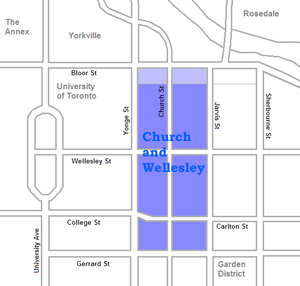
Church and Wellesley est le quartier gai de la ville canadienne de Toronto, en Ontario. Il se situe au croisement de la rue Church et de la rue Wellesley, et ses limites peuvent être définies par le quadrilatère ayant pour côtés les rues Gerrard au sud, Yonge à l'ouest, Charles au nord et Jarvis à l'est. Ces limites sont celles définies par la Gay Toronto Tourism Guild, bien que d'autres établissements gais puissent se trouver à l'extérieur de ce quadrilatère. La rue principale du quartier, où se situe la majorité des commerces gais, est la rue Church sur sa portion allant de Wellesley à Alexander.